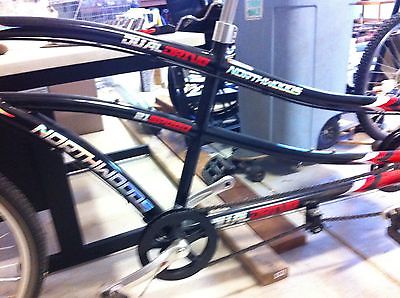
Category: bicycle